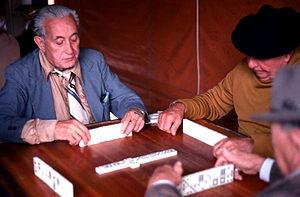
Little Havana est un quartier de la ville de Miami, aux États-Unis, qui se situe juste à l'ouest du centre-ville.